Claude Montal

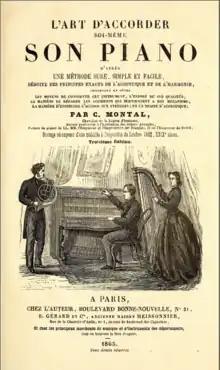
Art of Tuning title page, 1865

This book was translated into German the following year, 1835, and the German version remained in print for many years. It was subsequently translated into Czech (1836) and Dutch (1847).